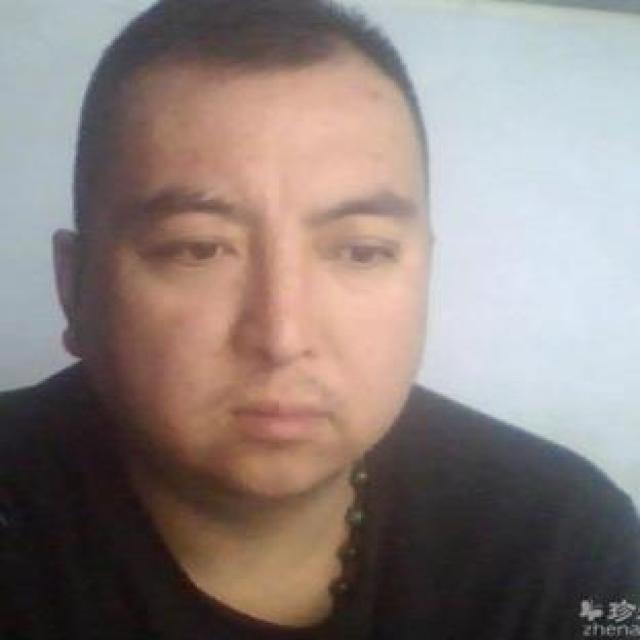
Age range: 21-44